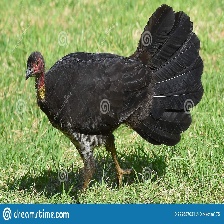
Species: BUSH TURKEY
Scientific name: ALECTURA LATHAMI